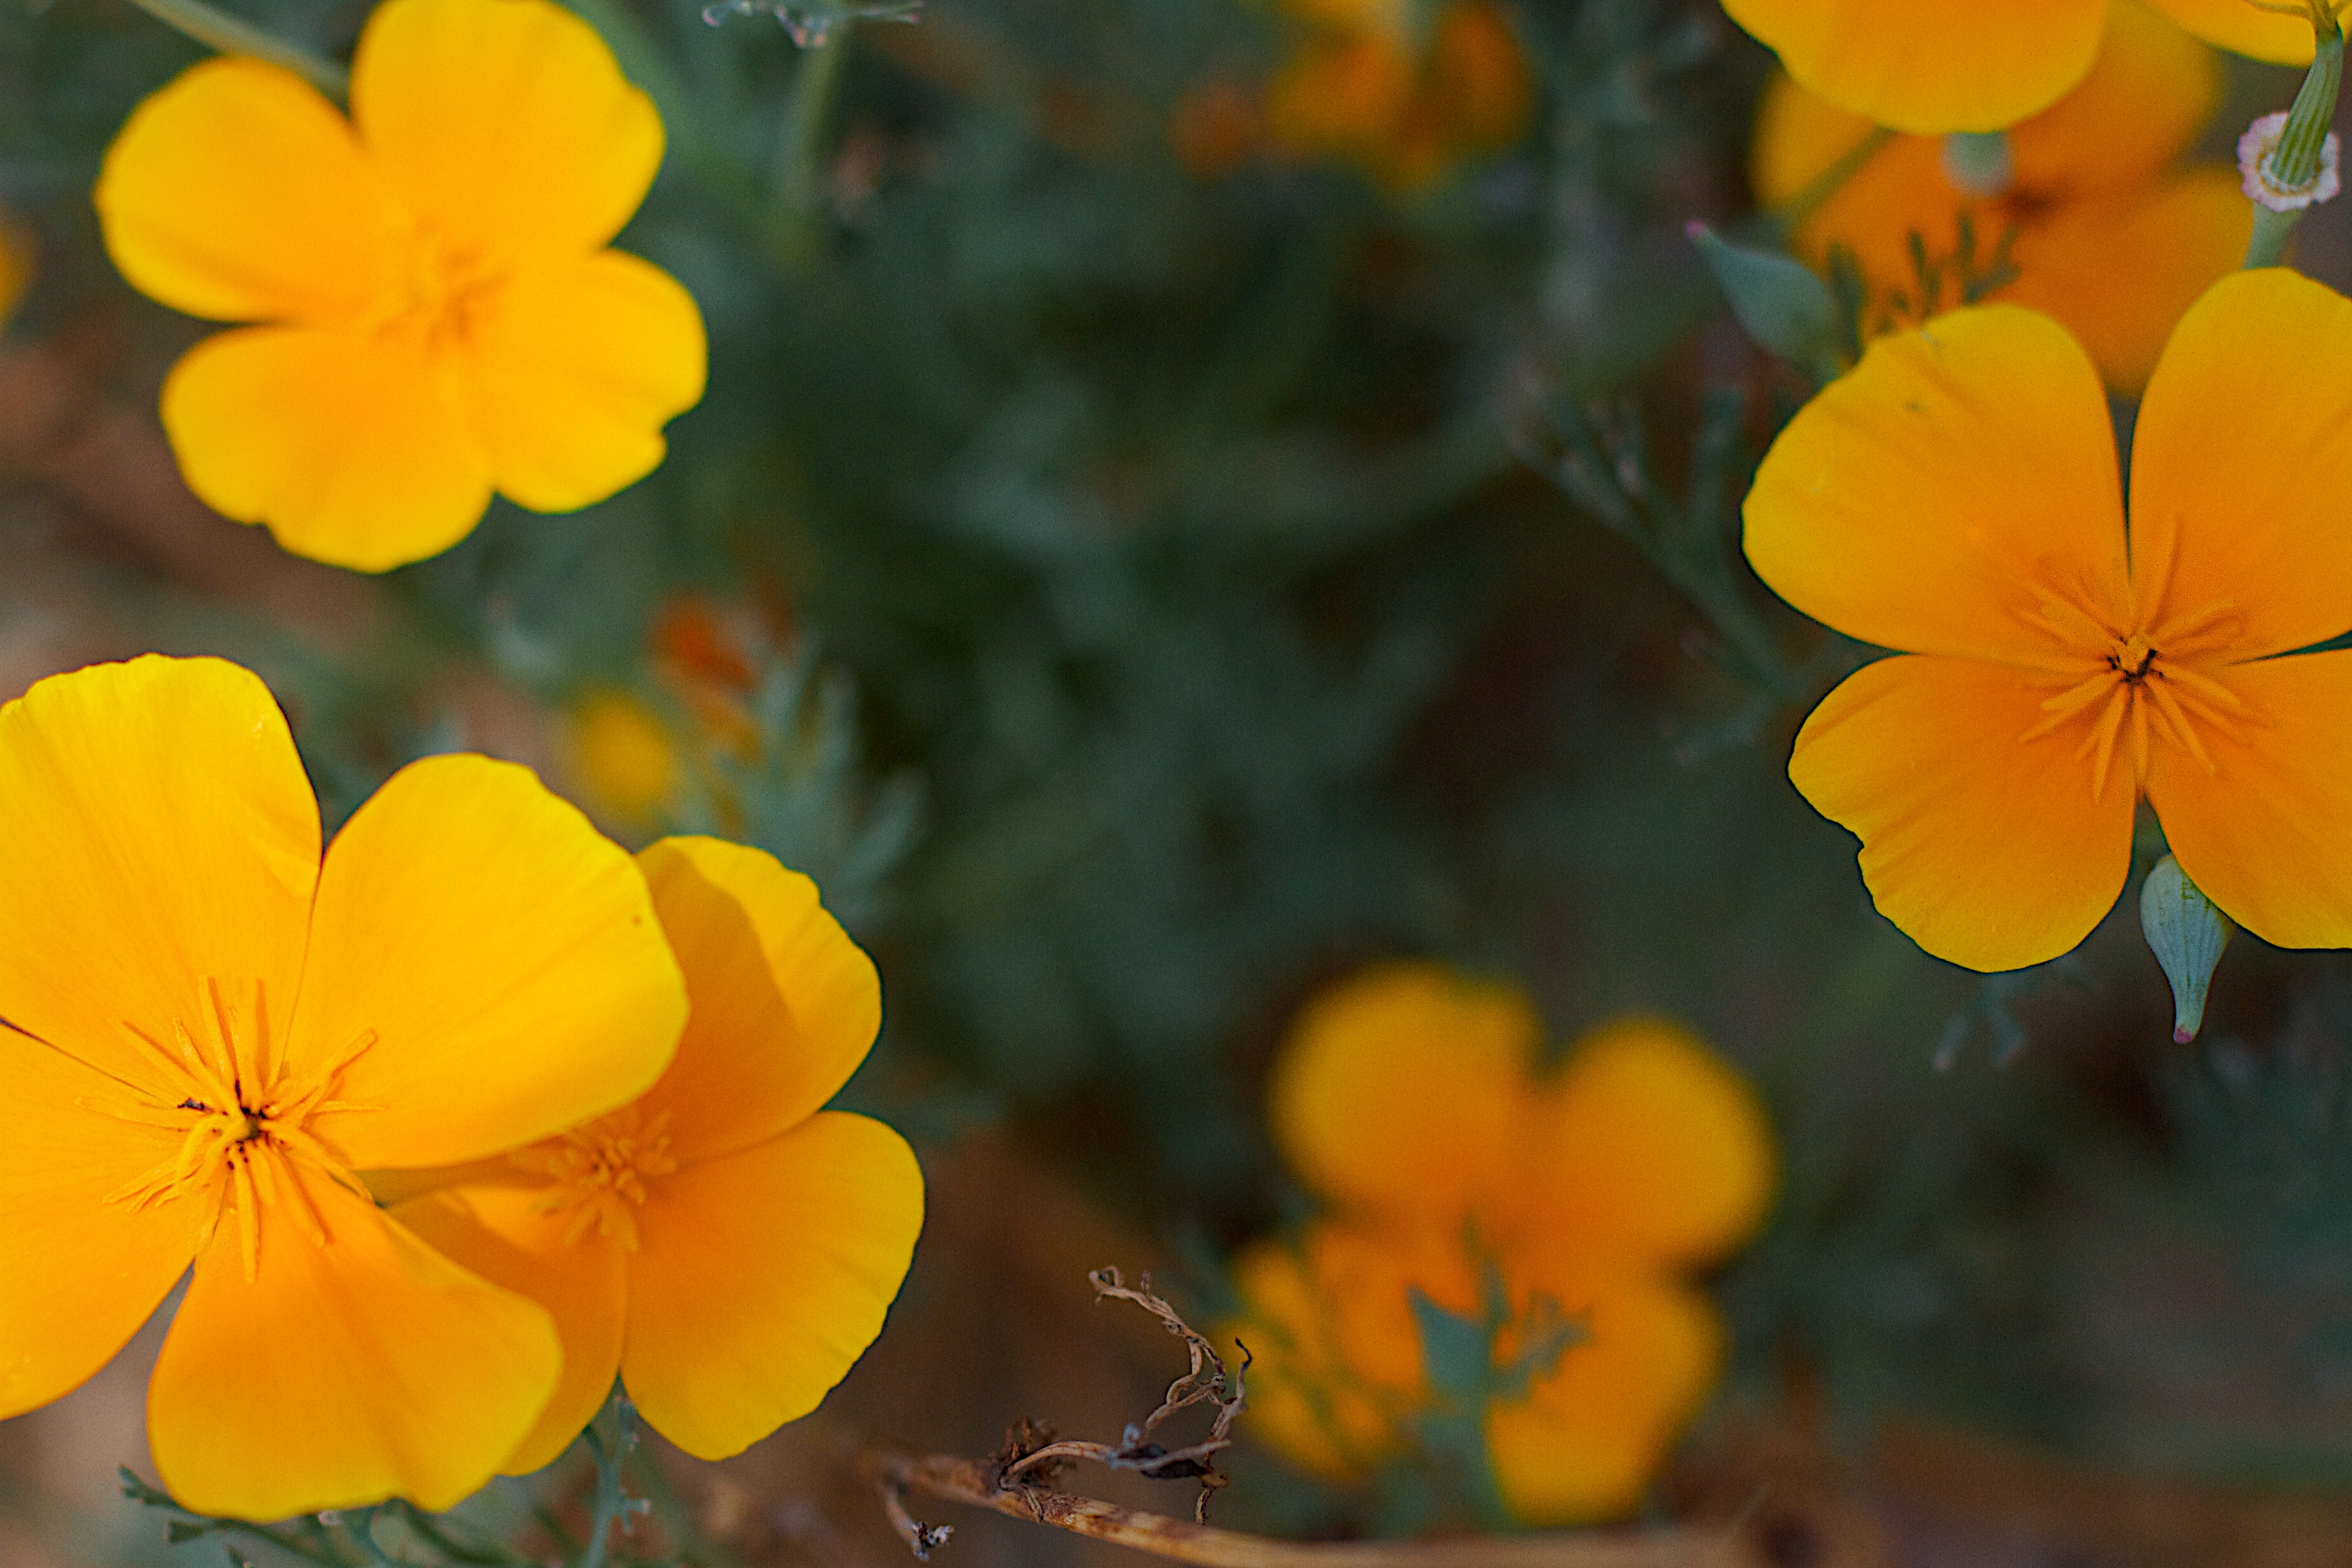
nature, blossom, plant, leaf, flower, petal, botany, yellow, flora, wildflower, close up, 2014365, macro photography, flowering plant, eschscholzia californica, annual plant, land plant, violet family